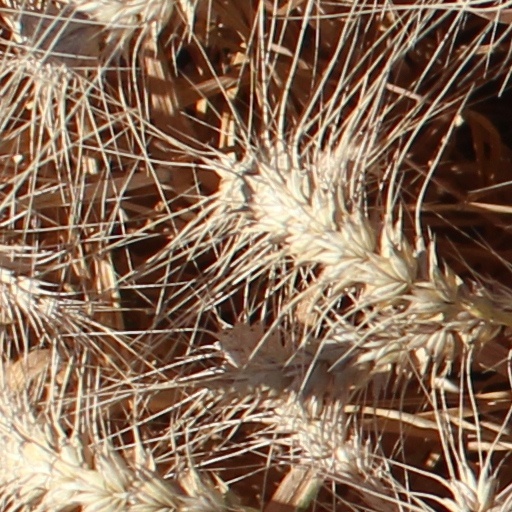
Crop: wheat